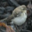
Label: bird